Golden Harvest Seeds

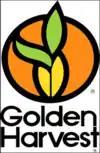
1973 logo

Golden Harvest is a U.S.-based brand wholly owned by Syngenta. Syngenta markets hybrid corn seeds and soybean seeds for agriculture under the brand.